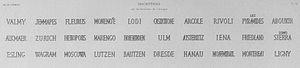
Nom des Batailles gravées sur l’attique de l’arc de triomphe de l’étoile
L’arc de triomphe de l’Étoile, souvent appelé simplement l’Arc de triomphe, dont la construction, décidée par l'empereur Napoléon Iᵉʳ, débuta en 1806 et s'acheva en 1836 sous Louis-Philippe, est situé à Paris, dans les 8ᵉ, 16ᵉ, et 17ᵉ arrondissements.